History of the South African Air Force

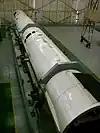
RSA-3 ballistic missile delivery system

From 1966 to 1989, the SAAF was committed to the Border War, which was fought in northern South West Africa and surrounding states. At first, it provided limited air support to police operations against the People's Liberation Army of Namibia (the military wing of SWAPO, which was fighting to end South African rule of South West Africa). Operations intensified after the defence force took charge of the war in 1974.